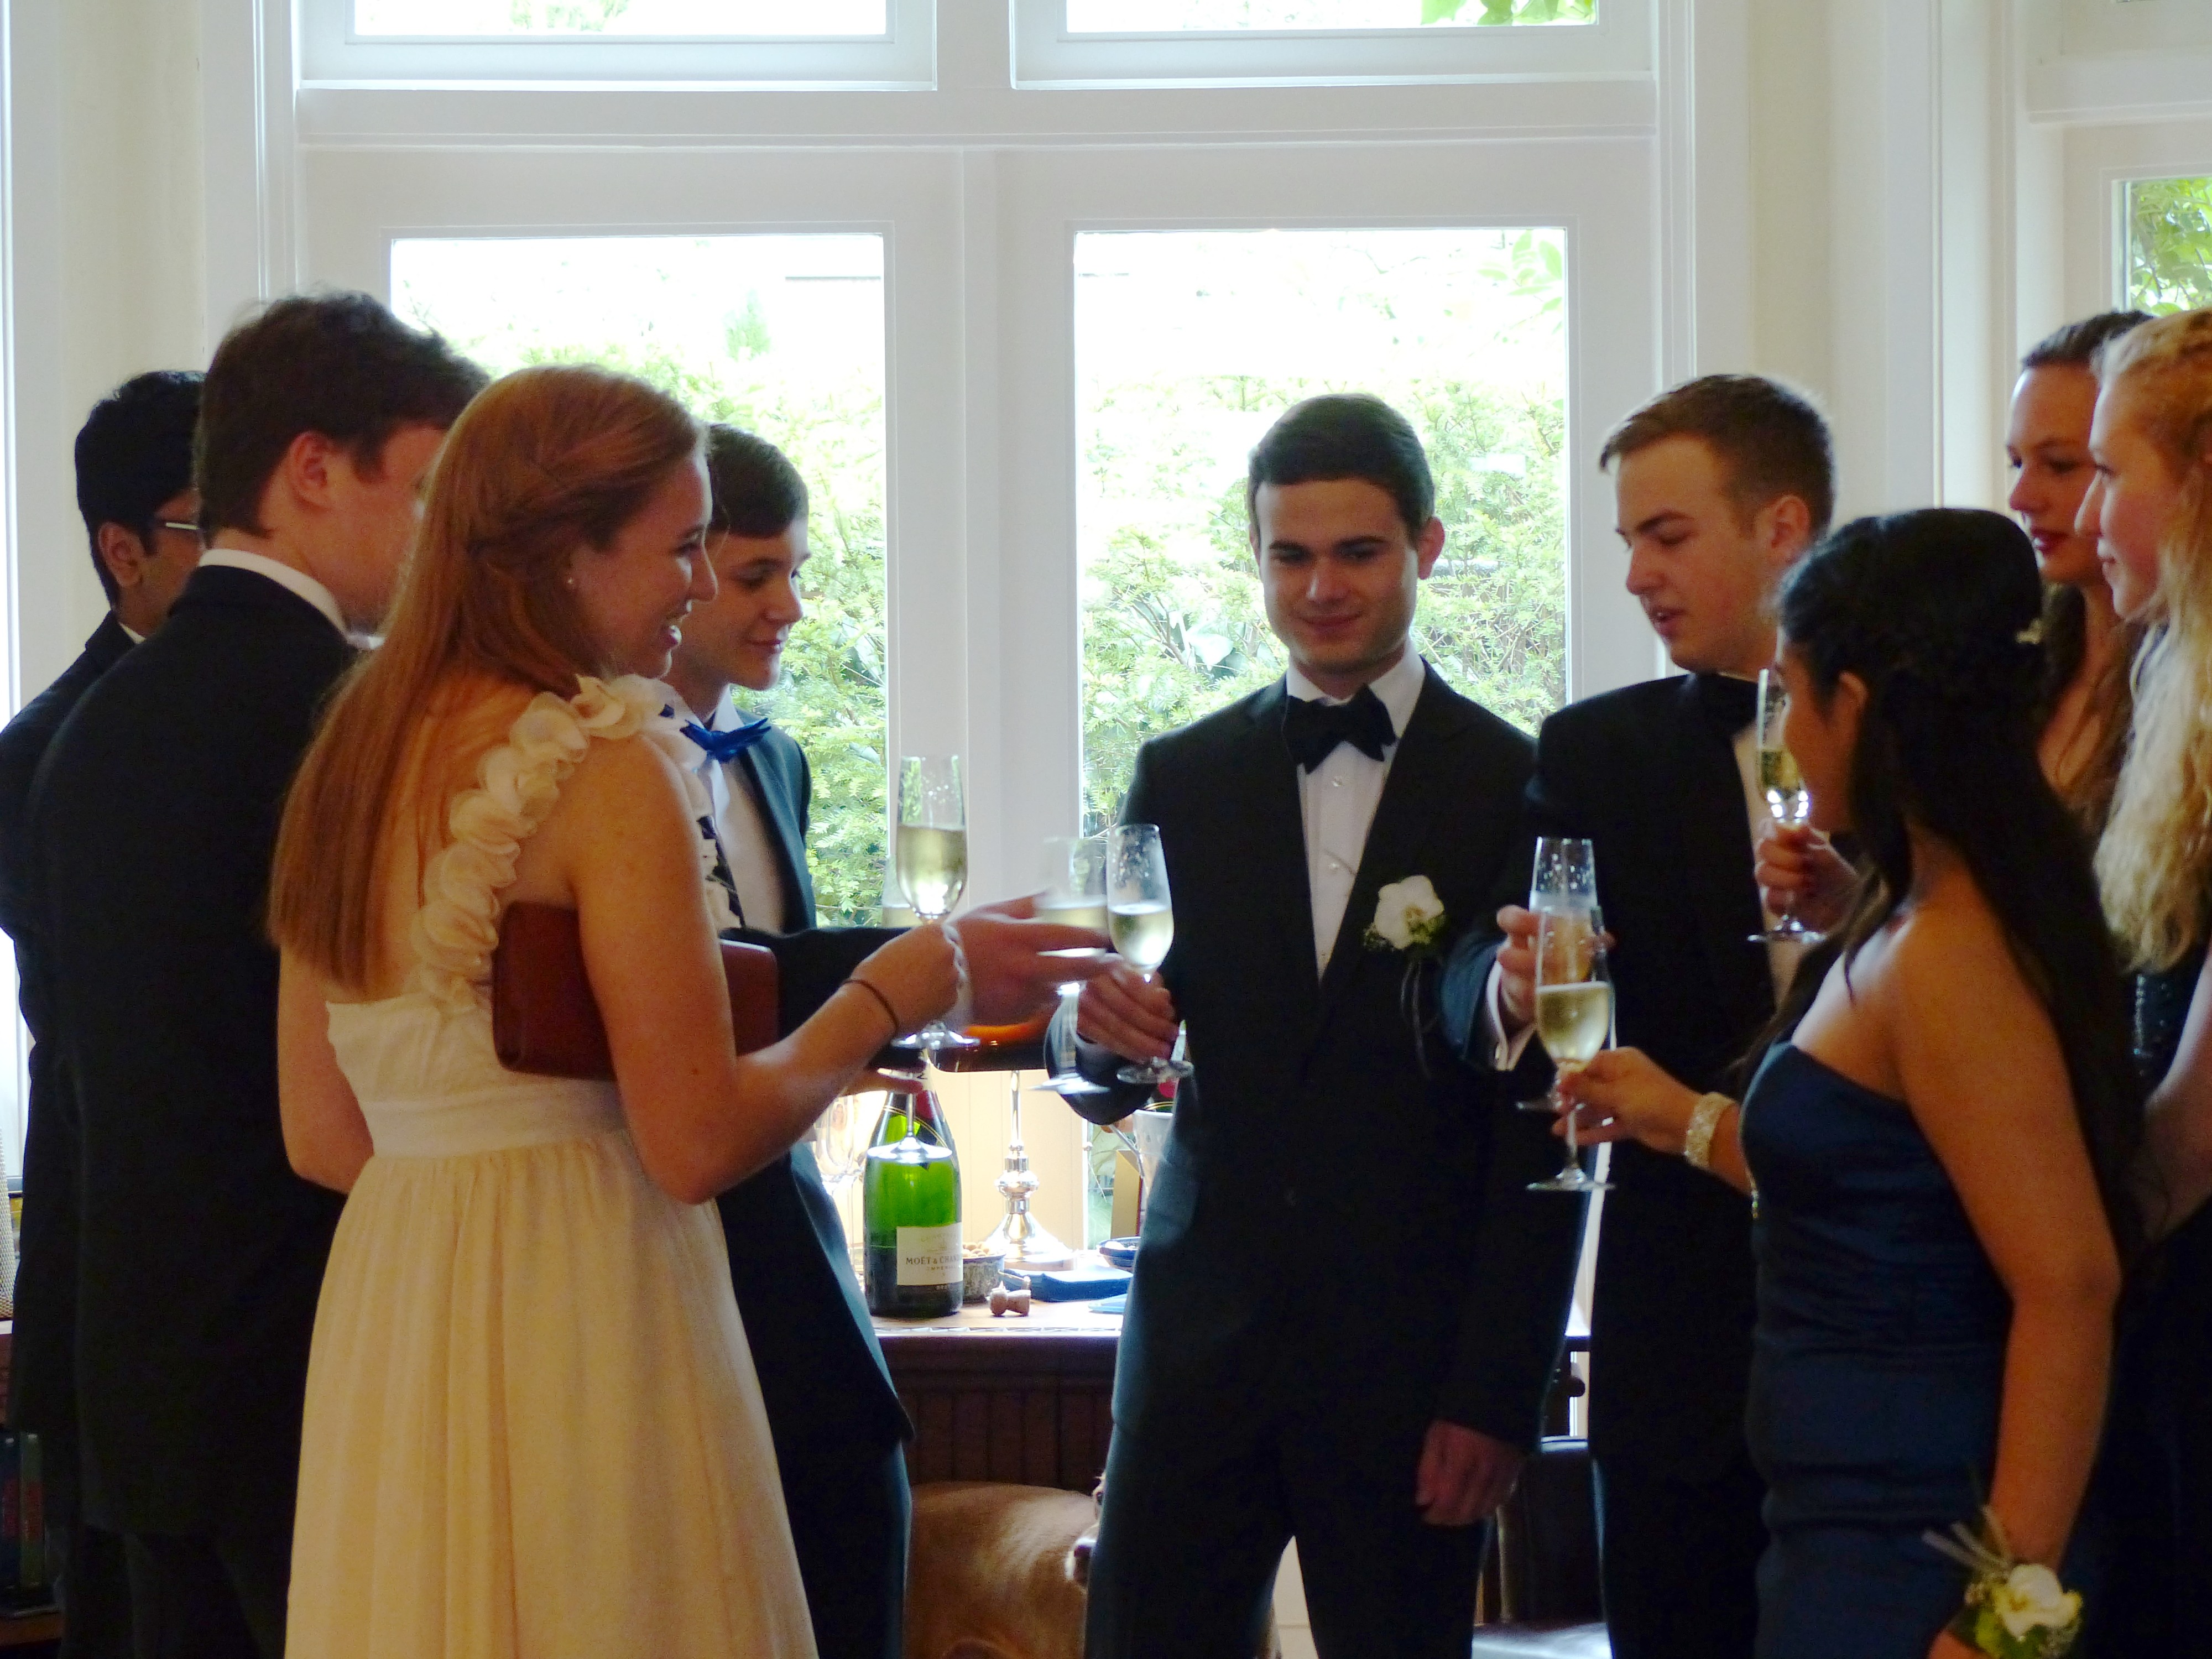
meal, lunch, party, champagne, highschool, prom